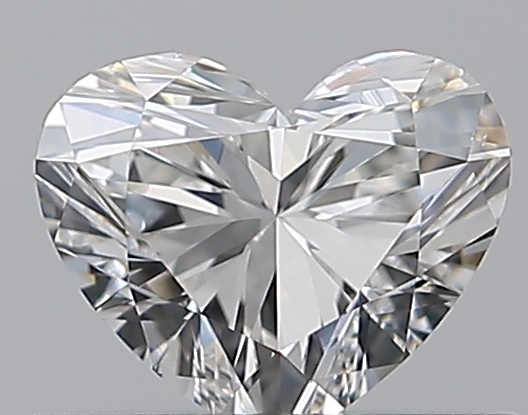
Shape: heart
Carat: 0.5
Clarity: VS1
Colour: G
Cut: VG
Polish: VG
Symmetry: GD
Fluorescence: N
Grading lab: GIA
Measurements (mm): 4.63 x 5.57 x 3.34